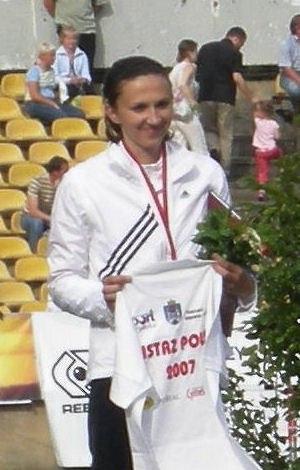
Monika Zofia Pyrek-Rokita, née le 11 août 1980 à Gdynia, est une athlète polonaise, pratiquant le saut à la perche. Elle annonce la fin de sa carrière en janvier 2013.